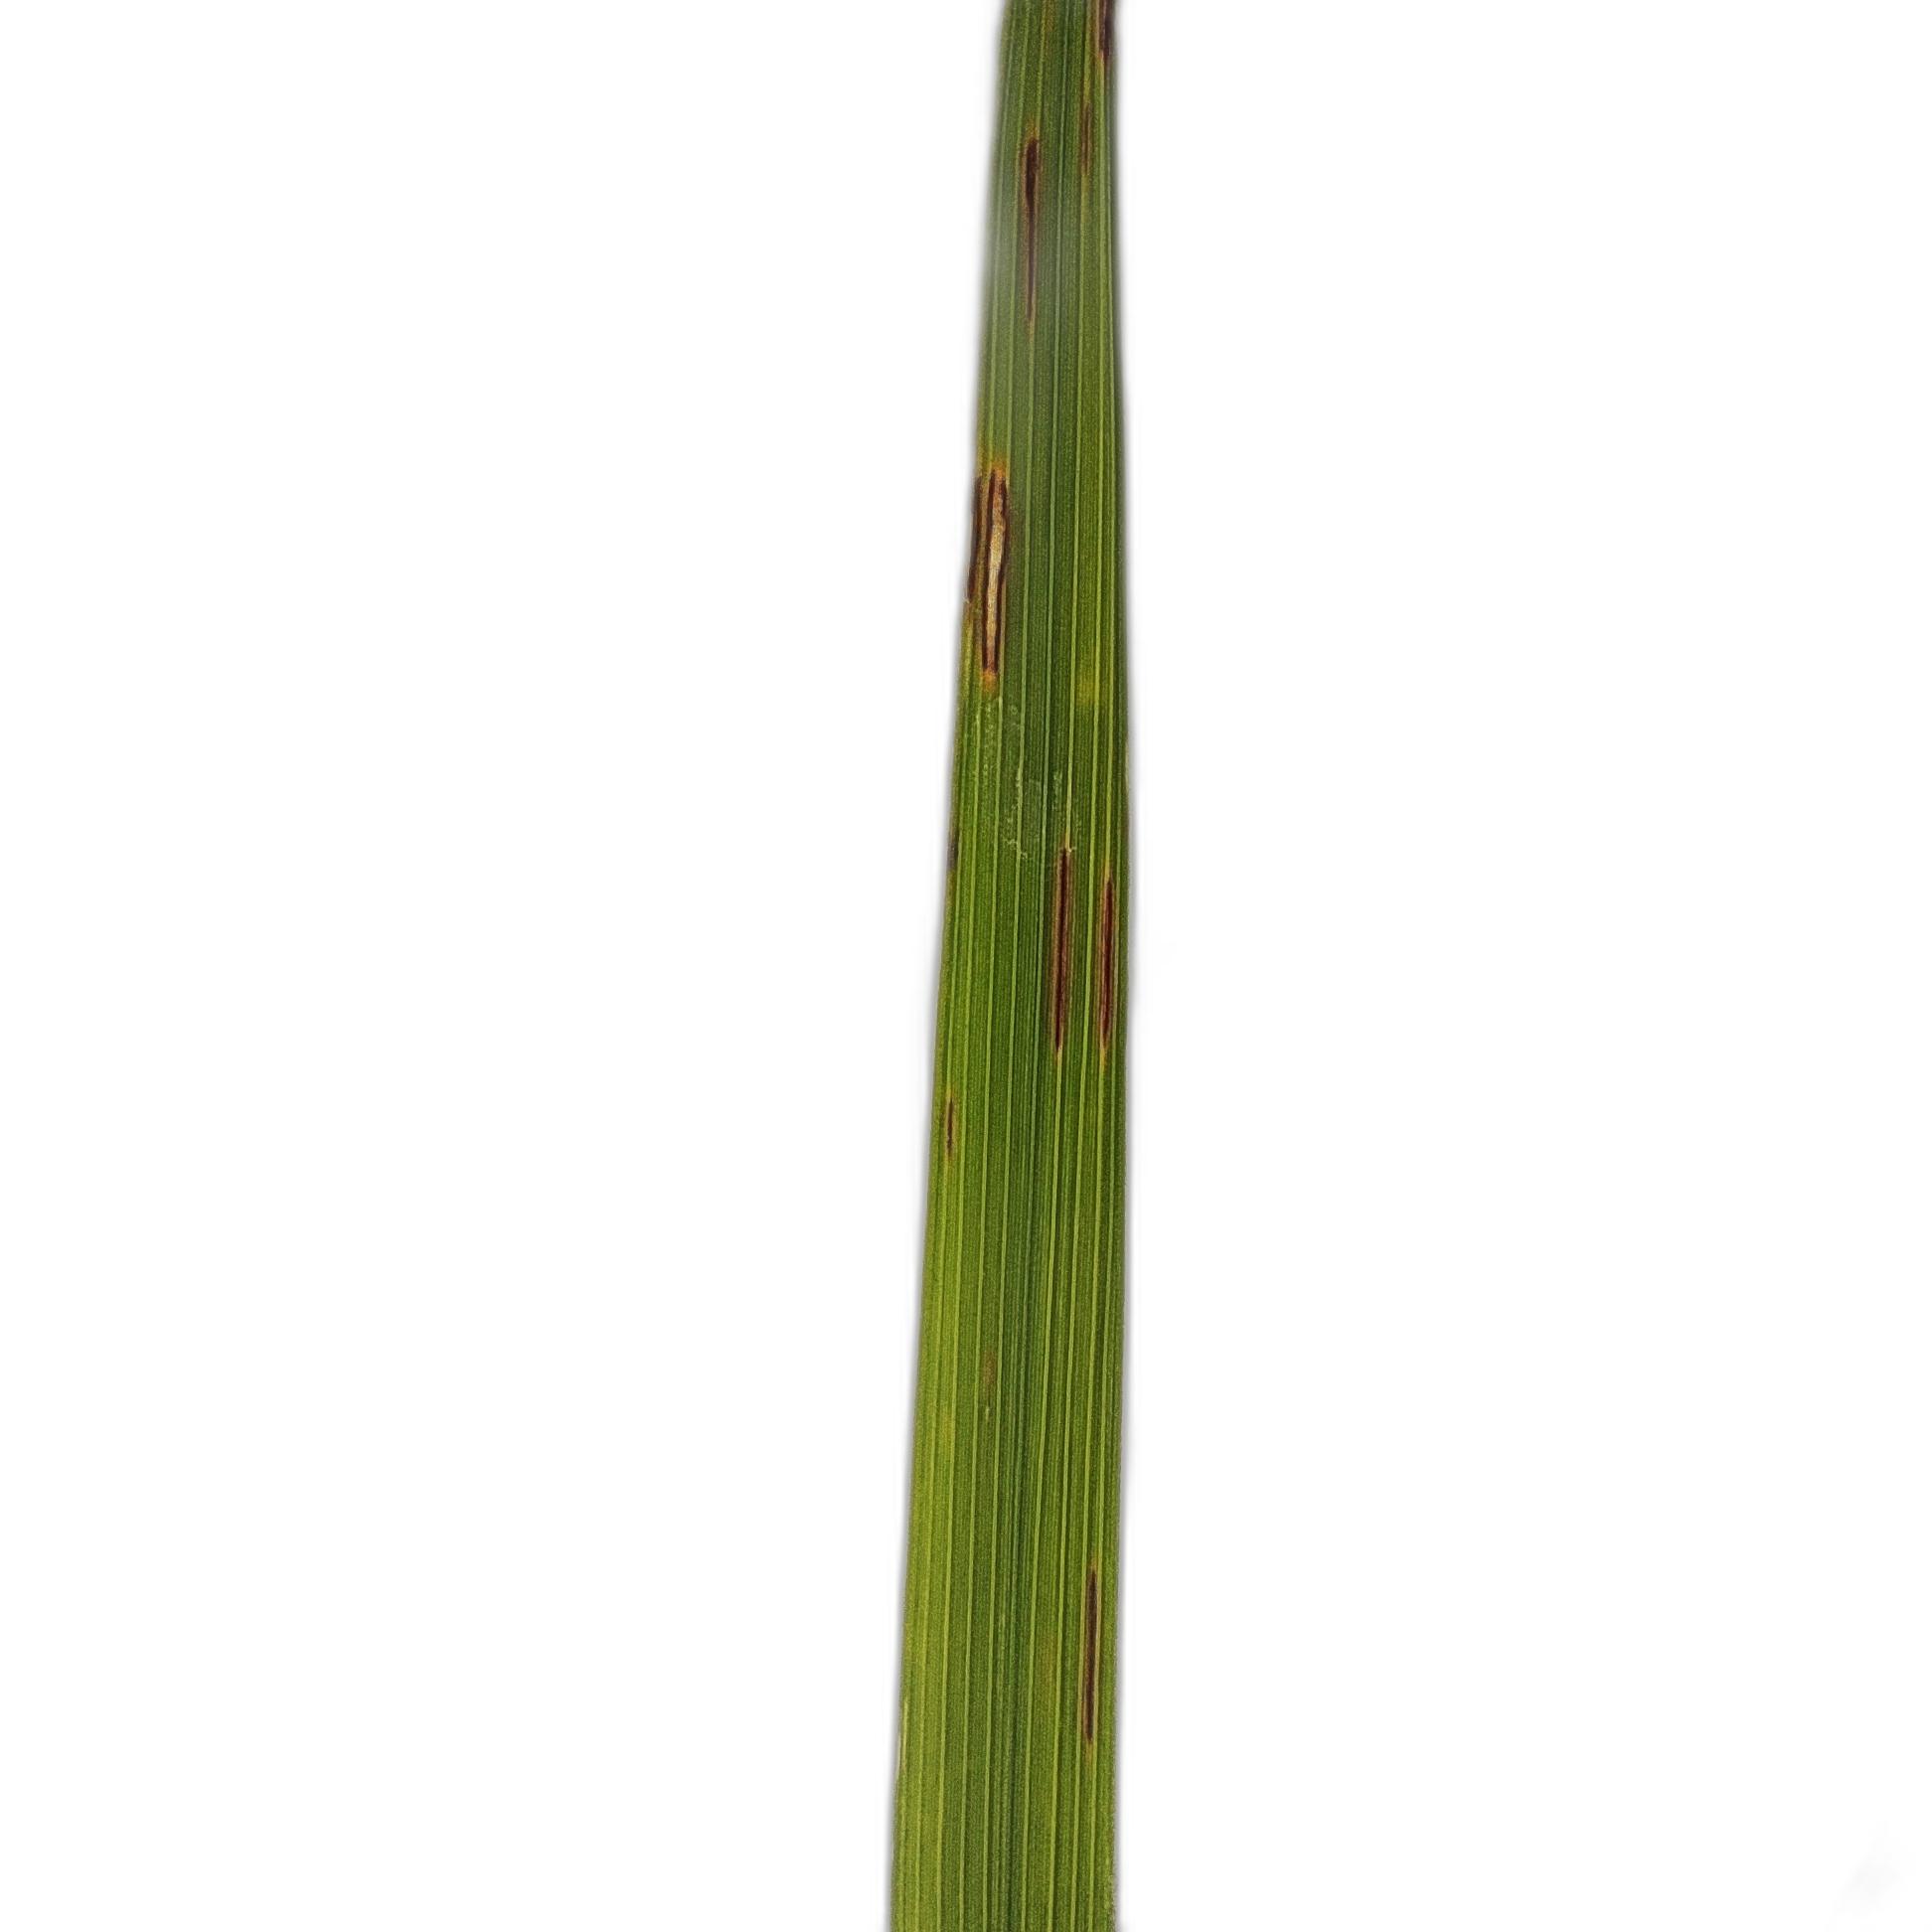
Label: Rice Blast